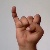
The image shows a hand gesture representing the letter 'I' in Indian Sign Language.